Francis Delafield

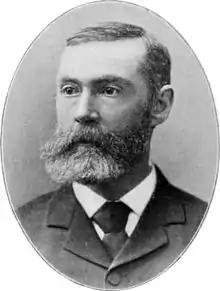

Francis Delafield (August 3, 1841 – July 17, 1915) was an American physician, born in New York City. His father, Dr. Edward Delafield, was the son of the prominent John Delafield who had emigrated to America from London, England in 1783 carrying the provisional peace treaty between England and The United States. While his father Edward graduated Yale in 1812, Francis graduated at Yale (1860) and at the College of Physicians and Surgeons, Columbia University (1863), and after further study abroad practiced medicine in New York. Francis was appointed to the staff of Bellevue Hospital (1874), and to the chair of pathology and practice of medicine in the College of Physicians and Surgeons (1875–82).